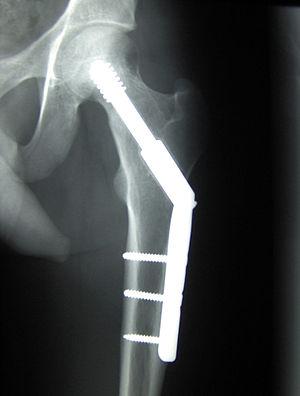
Un biomatériau a été défini, selon la Société Européenne des Biomatériaux, comme « matériau conçu pour interagir avec les systèmes biologiques, qu'il participe à la constitution d'un dispositif à visée diagnostique ou à celle d'un substitut de tissu ou d'organe ou encore à celle d'un dispositif de suppléance fonctionnelle ». Il peut ainsi être considéré comme tout matériau utilisé pour remplacer une partie ou une fonction du corps de manière sure et fiable, acceptable d’un point de vue économique et physiologique.